Victorian Railways R class

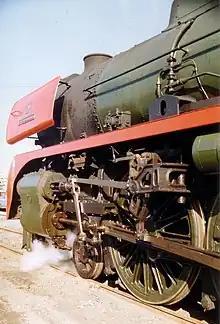
SCOA-P coupled wheels and Witte smoke deflectors, R 766, 1993

The R class reflected an ongoing evolution of VR locomotive design and a response to the changing operational environment of the VR in the postwar era.